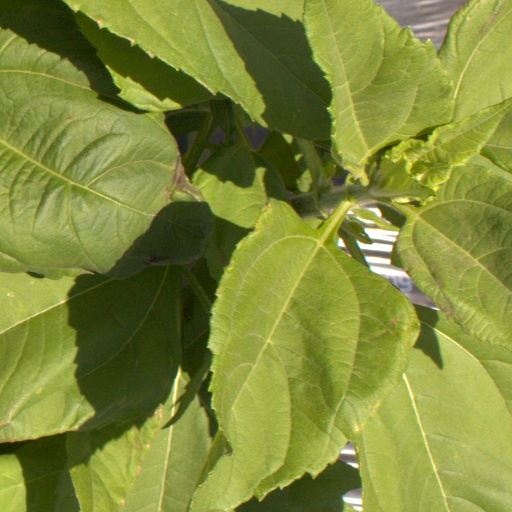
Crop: Jerusalem artichoke